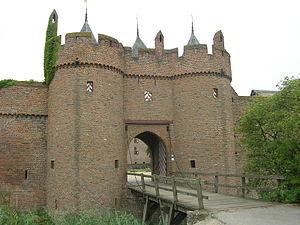
Cette liste non exhaustive répertorie les principaux châteaux aux Pays-Bas.